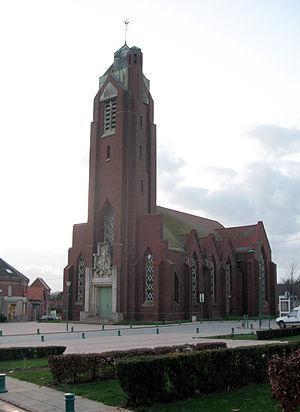
Roisel est une commune française située dans le département de la Somme, en région Hauts-de-France.
L'église Saint-Martin de Roisel est située dans le centre du bourg de Roisel, dans le nord-est du département de la Somme.